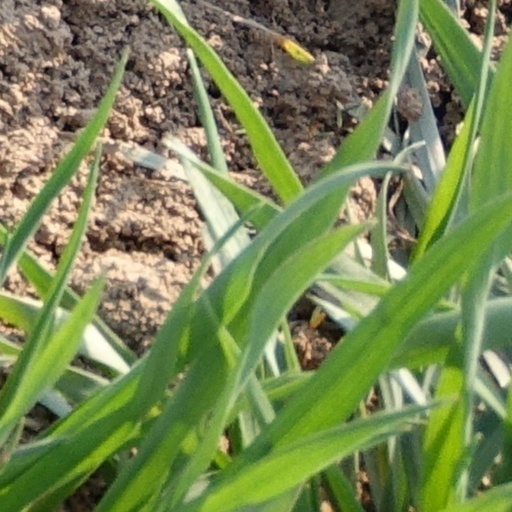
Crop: wheat